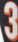
Number: 3